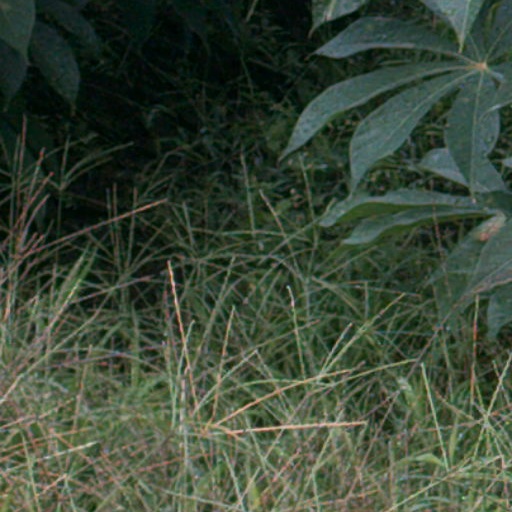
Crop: cassava